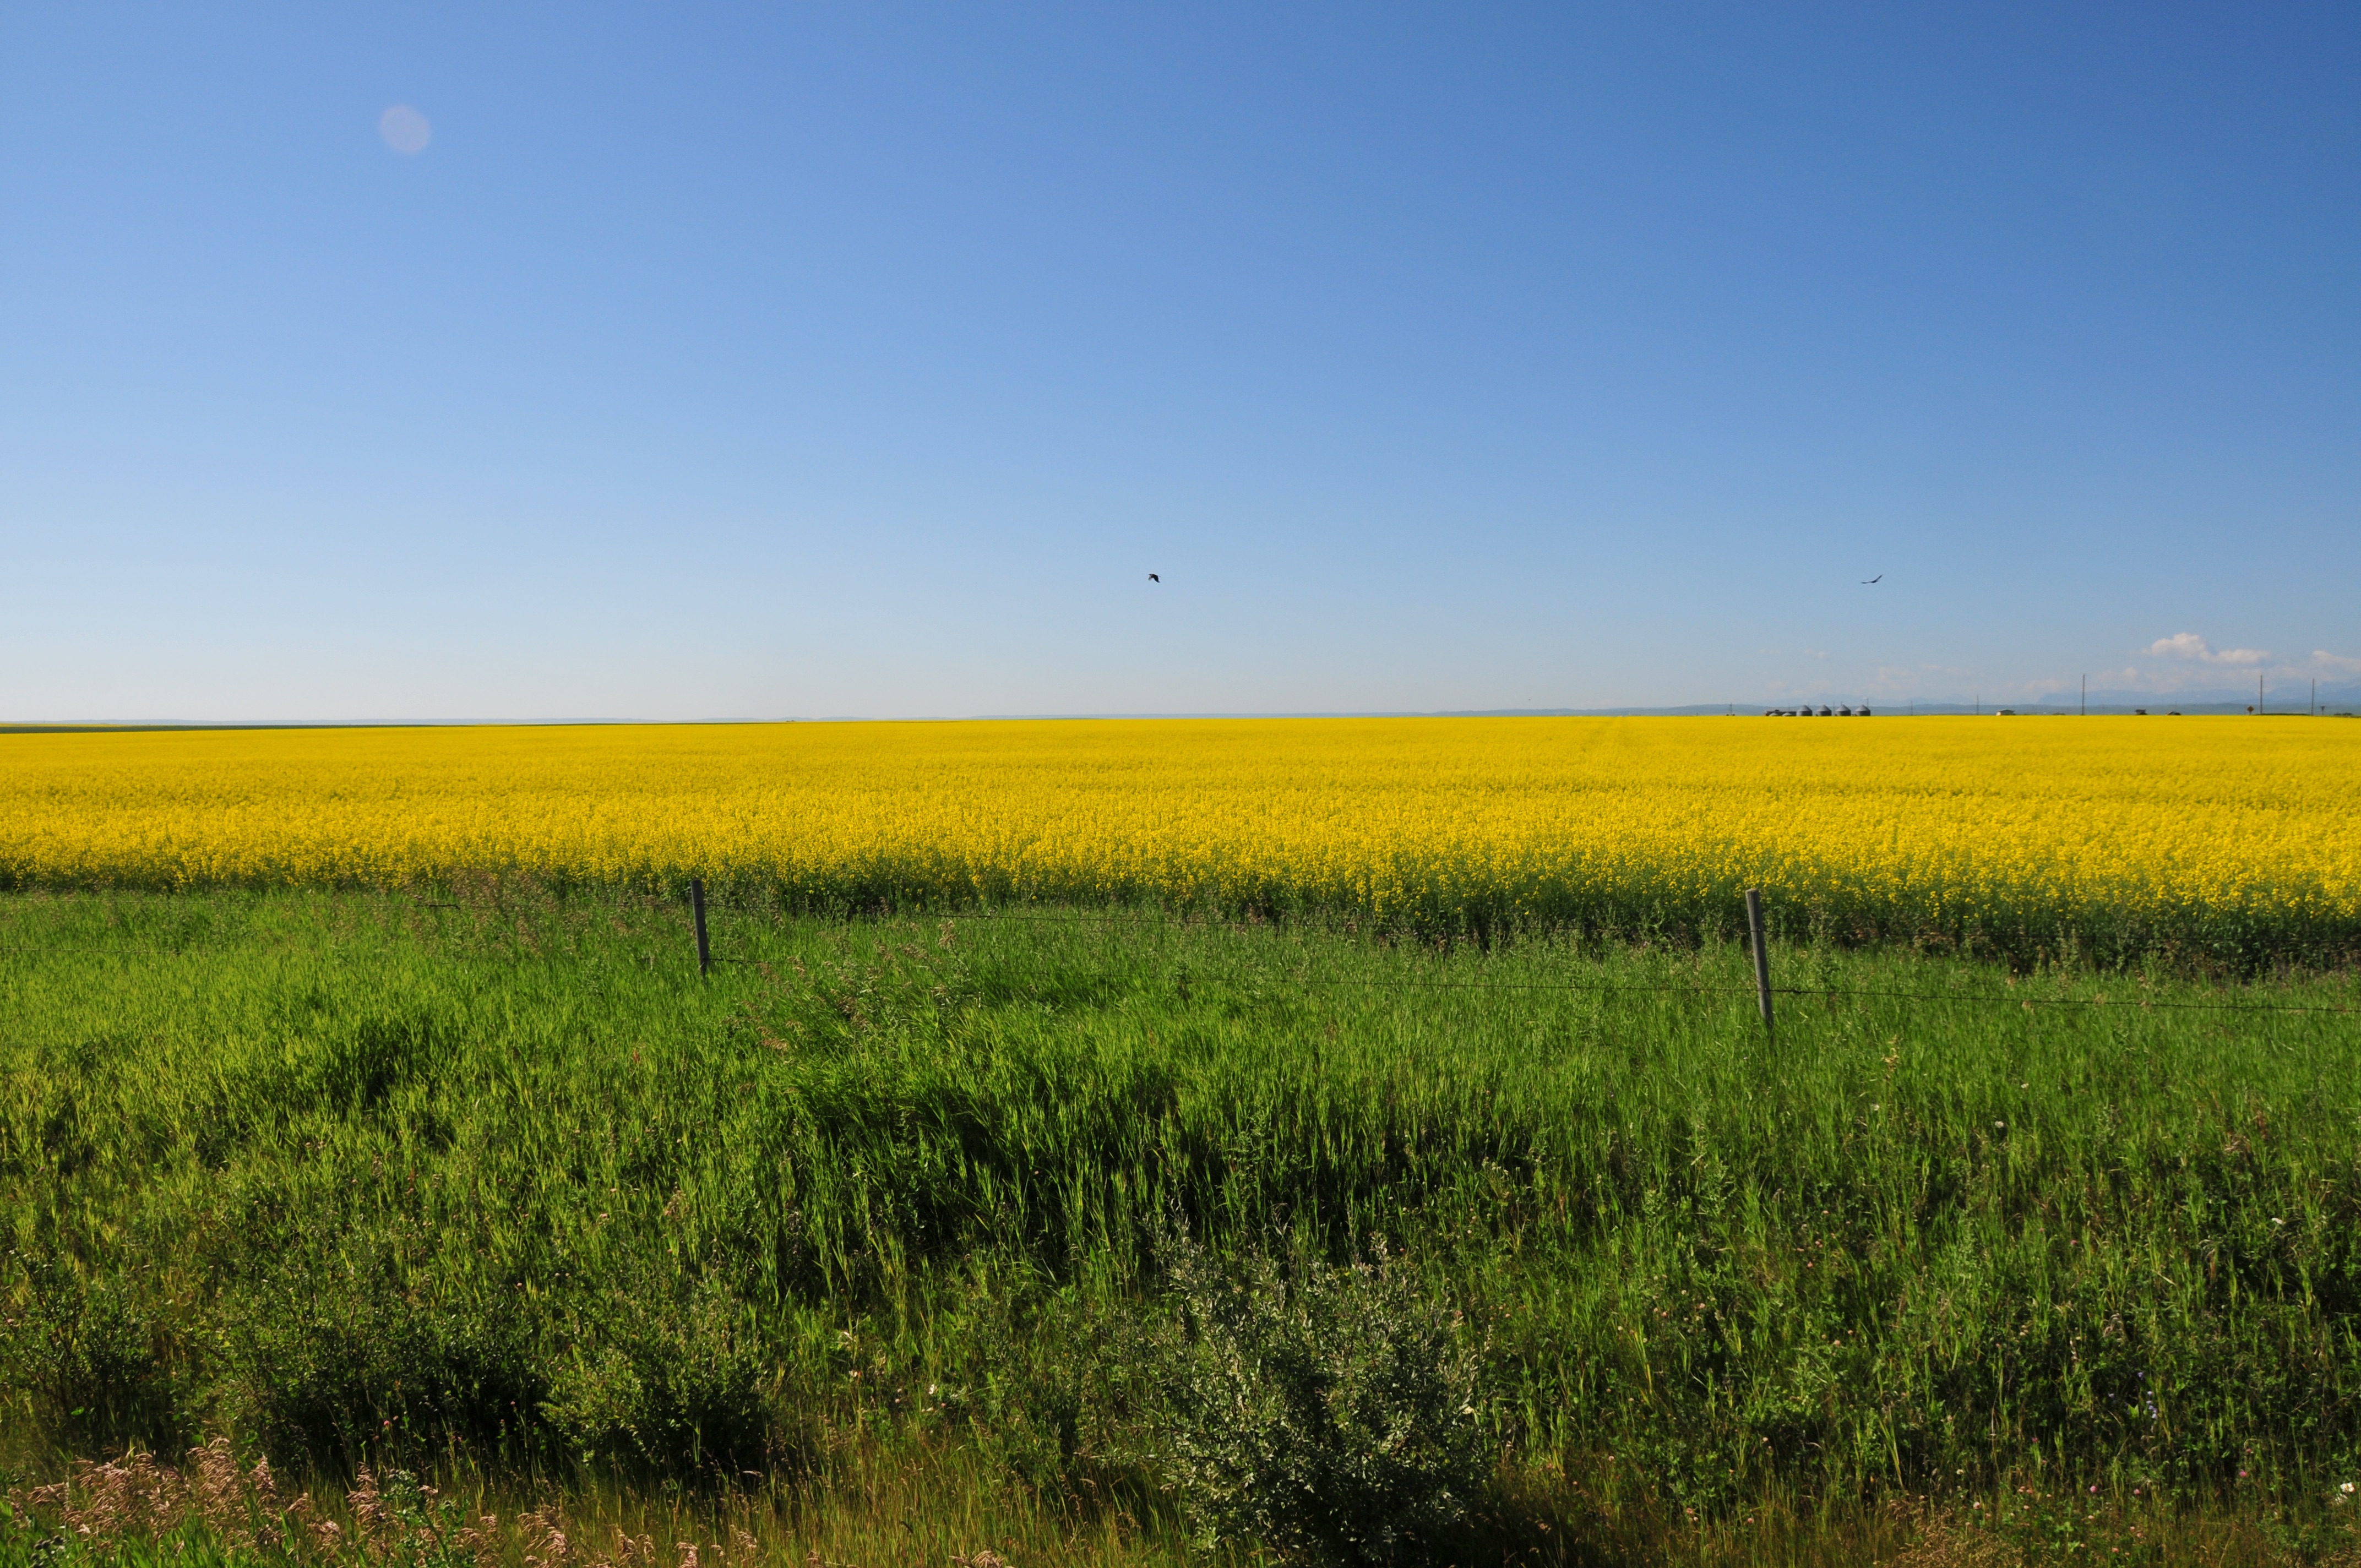
grass, horizon, marsh, plant, field, meadow, prairie, flower, food, produce, vegetable, crop, pasture, agriculture, plain, rapeseed, grassland, habitat, canola, ecosystem, brassica, steppe, rural area, flowering plant, natural environment, grass family, land plant, mustard plant